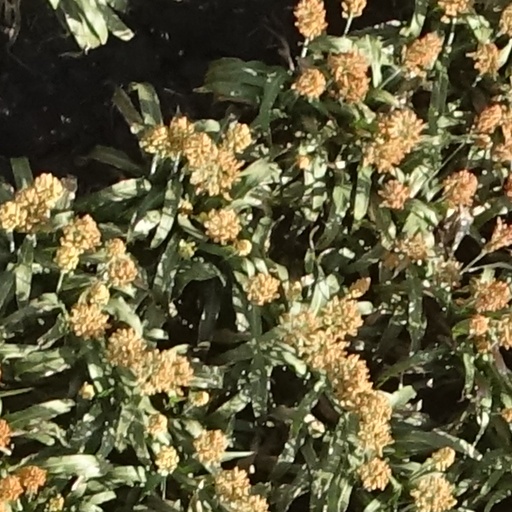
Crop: sorghum